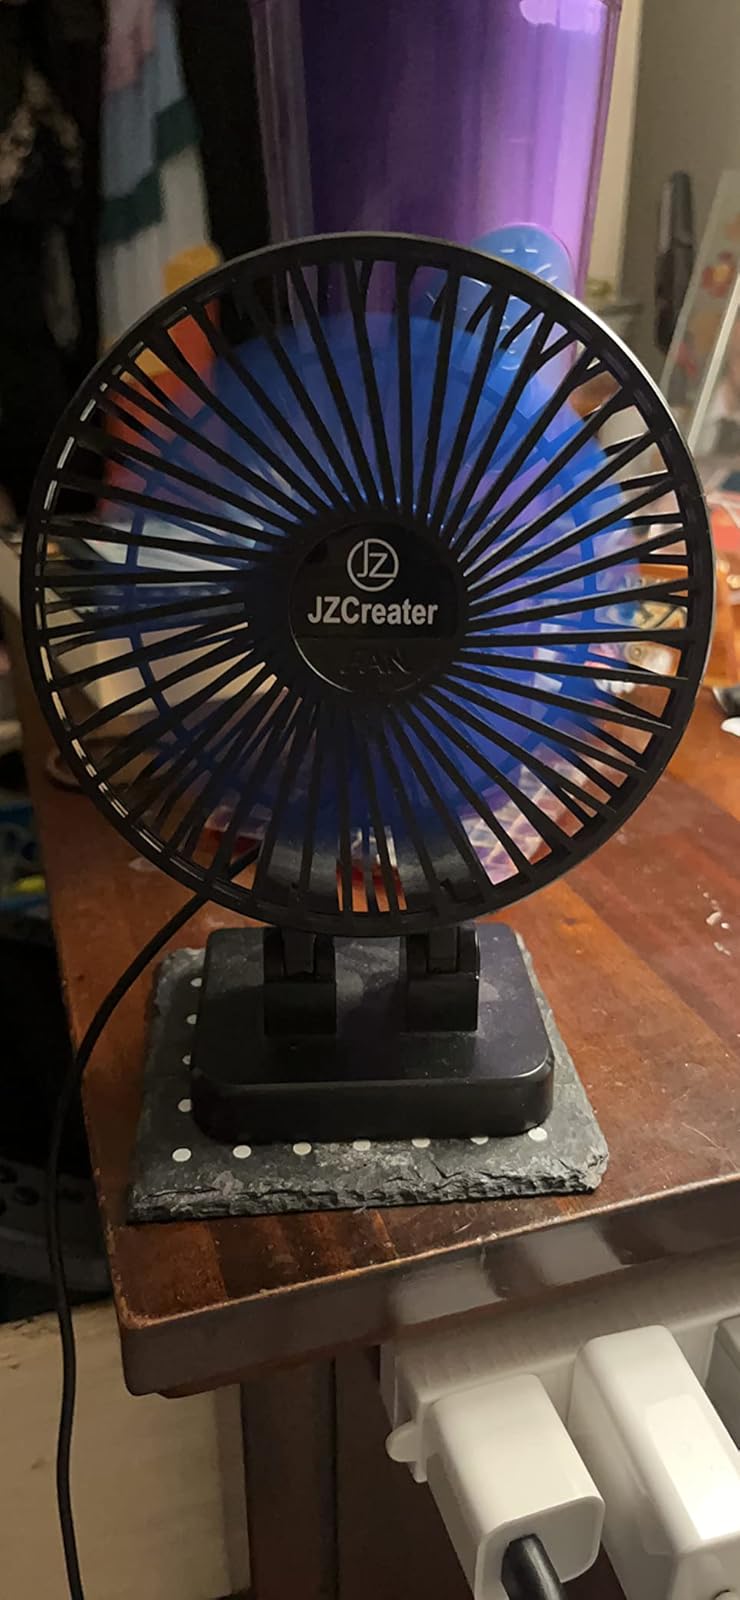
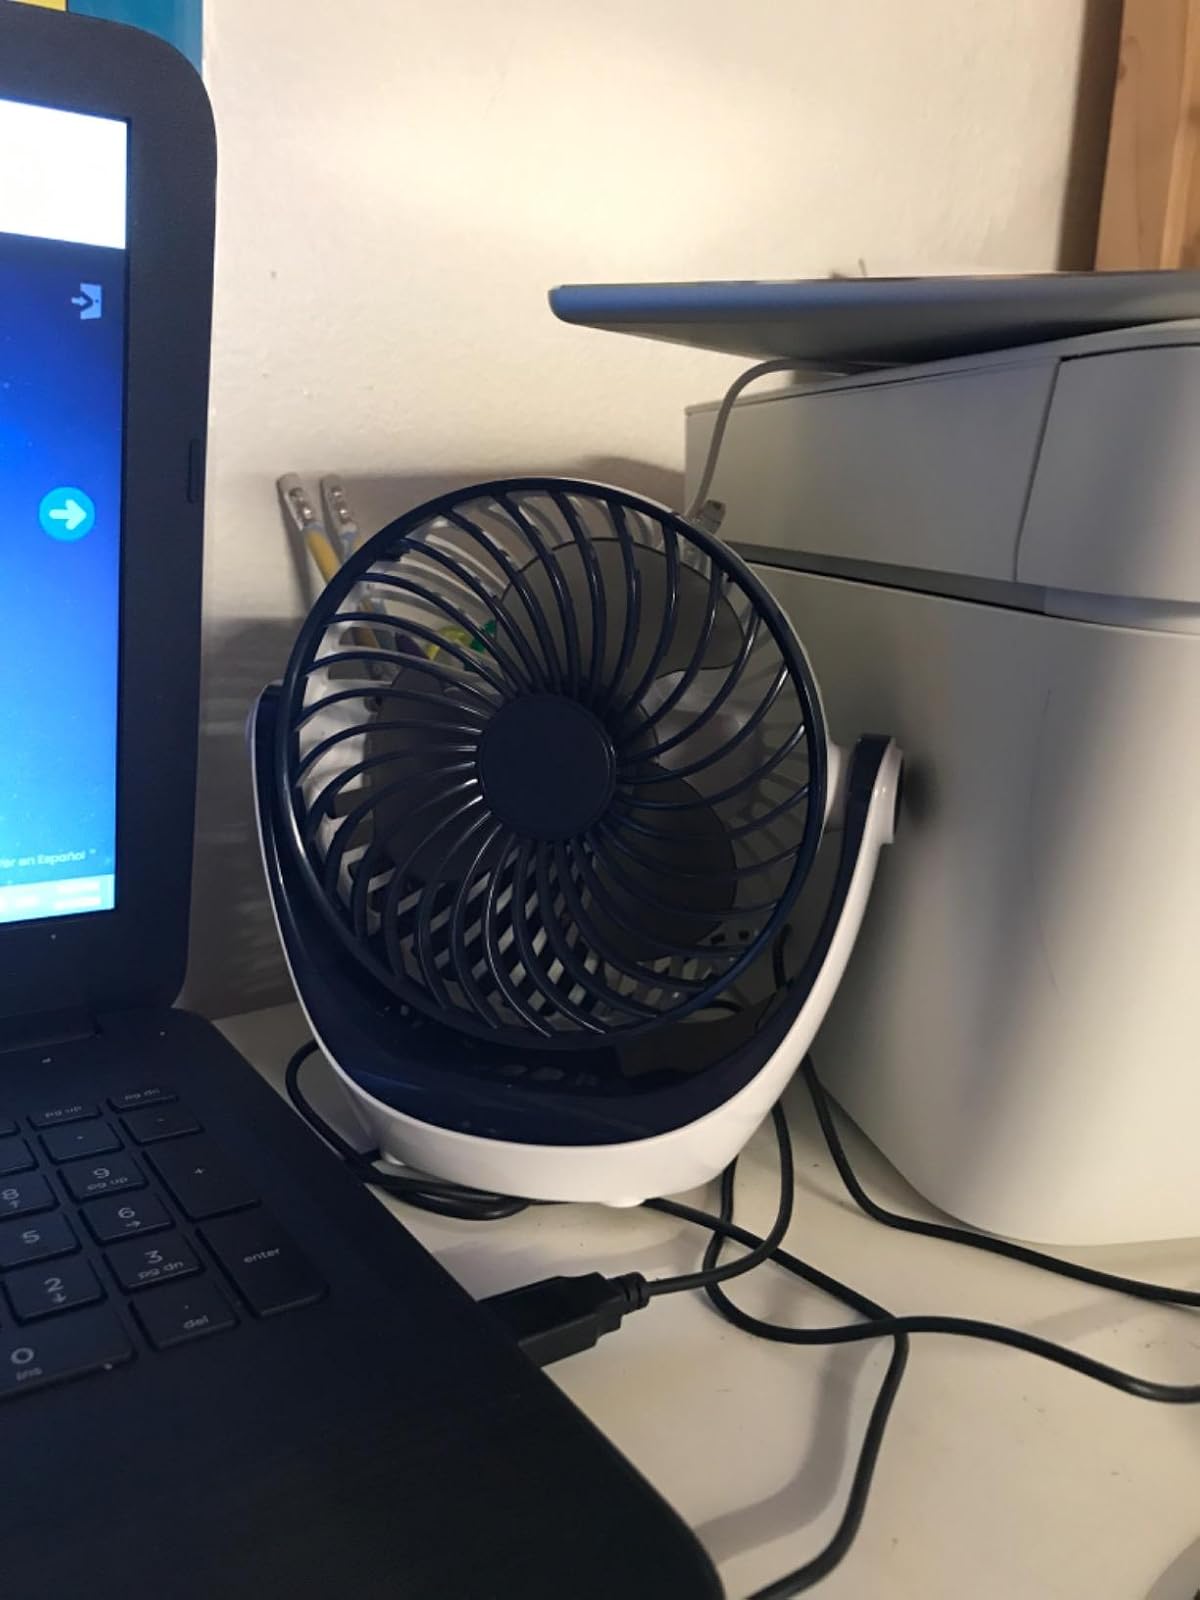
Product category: fan
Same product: no